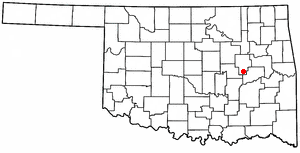
Dewar est une ville du comté d'Okmulgee, dans l'Oklahoma, aux États-Unis. La population était de 818 habitants au recensement de 2010, soit une baisse de 3,4% par rapport à 919 au recensement de 2000. Fondée en 1909 par des ouvriers du Missouri, de l'Oklahoma et du Gulf Railway, elle porte le nom de William Peter Dewar, responsable des chemins de fer. Elle a été incorporée en 1909.